Marco Huck

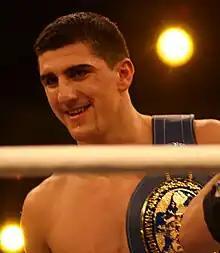
Huck in 2008

Muamer Hukić (born 11 November 1984), best known as Marco Huck, is a Bosniak German professional boxer. He held the WBO cruiserweight title from 2009 to 2015, and is the joint-longest reigning cruiserweight world champion of all time, having made thirteen consecutive successful defenses, a division record shared with Johnny Nelson. Huck also held the IBO cruiserweight title from 2016 to 2017, the European cruiserweight title from 2008 to 2009, and has challenged once for the WBA (Regular) heavyweight title in 2012.